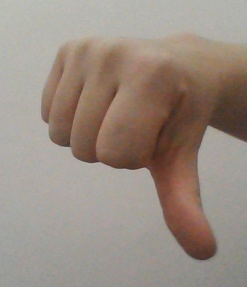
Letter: waw